Earth-return telegraph

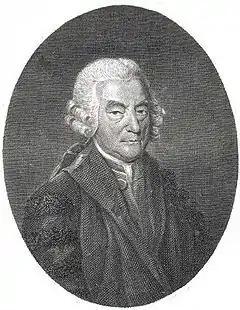
William Watson established the viability of earth return

The first use of an earth return to complete an electric circuit was by William Watson in 1747 excluding experiments using a water return path. Watson, in a demonstration on Shooter's Hill, London, sent an electric current through 2,800 feet of iron wire, insulated with baked wood, with an earth-return path. Later that year he increased that distance to two miles. One of the first demonstrations of a water-return path was by John Henry Winkler, a professor in Leipzig, who used the River Pleisse in this way in an experiment on 28 July 1746. The first experimenter to test an earth-return circuit with a low-voltage battery rather than a high-voltage friction machine was Basse of Hameln in 1803. These early experiments were not aimed at producing a telegraph, but rather, were designed to determine the speed of electricity. In the event, the transmission of electrical signals proved to be faster than the experimenters were able to measure – indistinguishable from instantaneous.